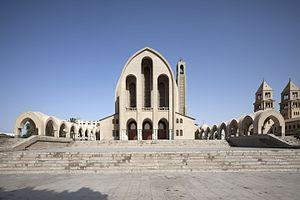
Abbassia est un quartier du Caire, en Égypte.
La cathédrale Saint-Marc est située à Abbassia ou Abbaseiah près du Caire, en Égypte. Elle est le siège primatial de l'Église copte orthodoxe. Elle a été construite sous le primatiat du pape copte Cyrille VI d'Alexandrie qui l'a inaugurée en 1968.